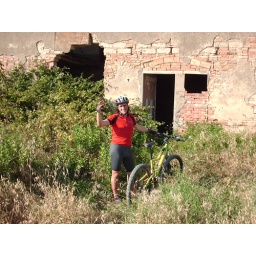
an ancient rural house reached by bike